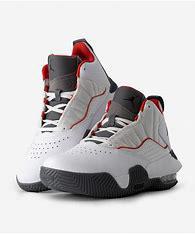
Brand: Jordan
Model: Stay Loyal 2